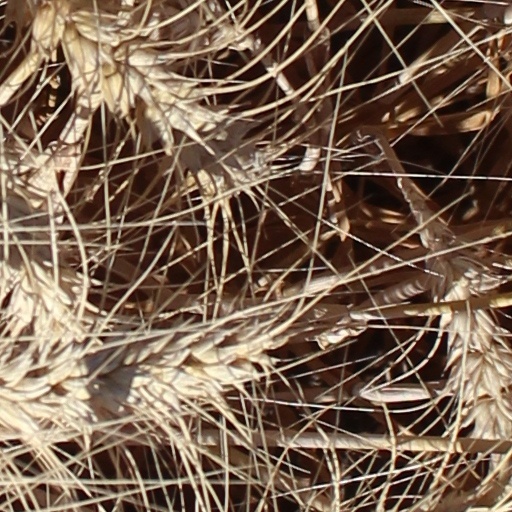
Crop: wheat